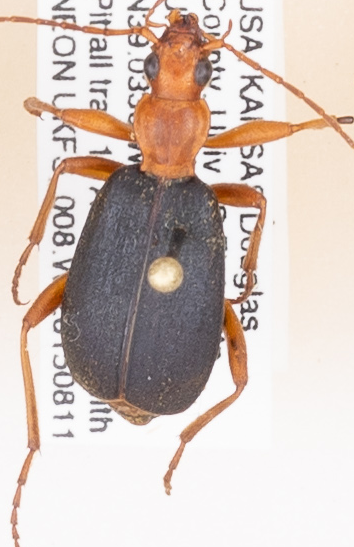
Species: Brachinus alternans
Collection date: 2015-08-11
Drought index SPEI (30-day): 0.884
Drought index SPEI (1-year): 0.944
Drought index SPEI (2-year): -0.1